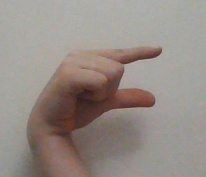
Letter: dal